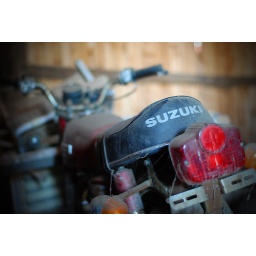
An older Suzuki motorcycle in the barn at Maplecrest Farm.